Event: Nepal Earthquake
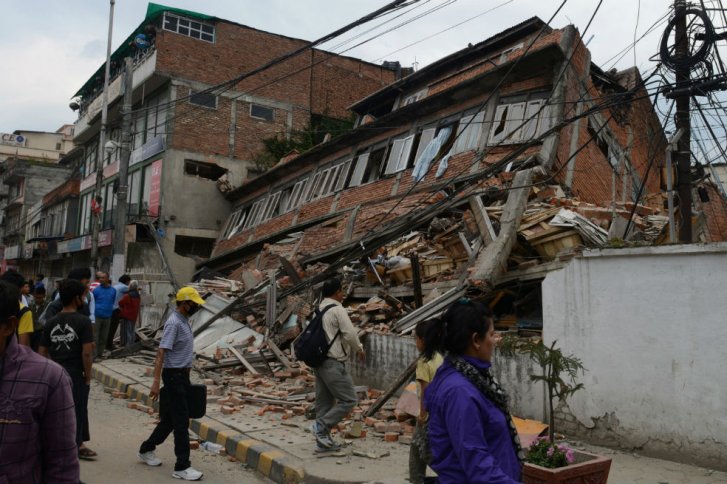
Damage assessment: no_damage